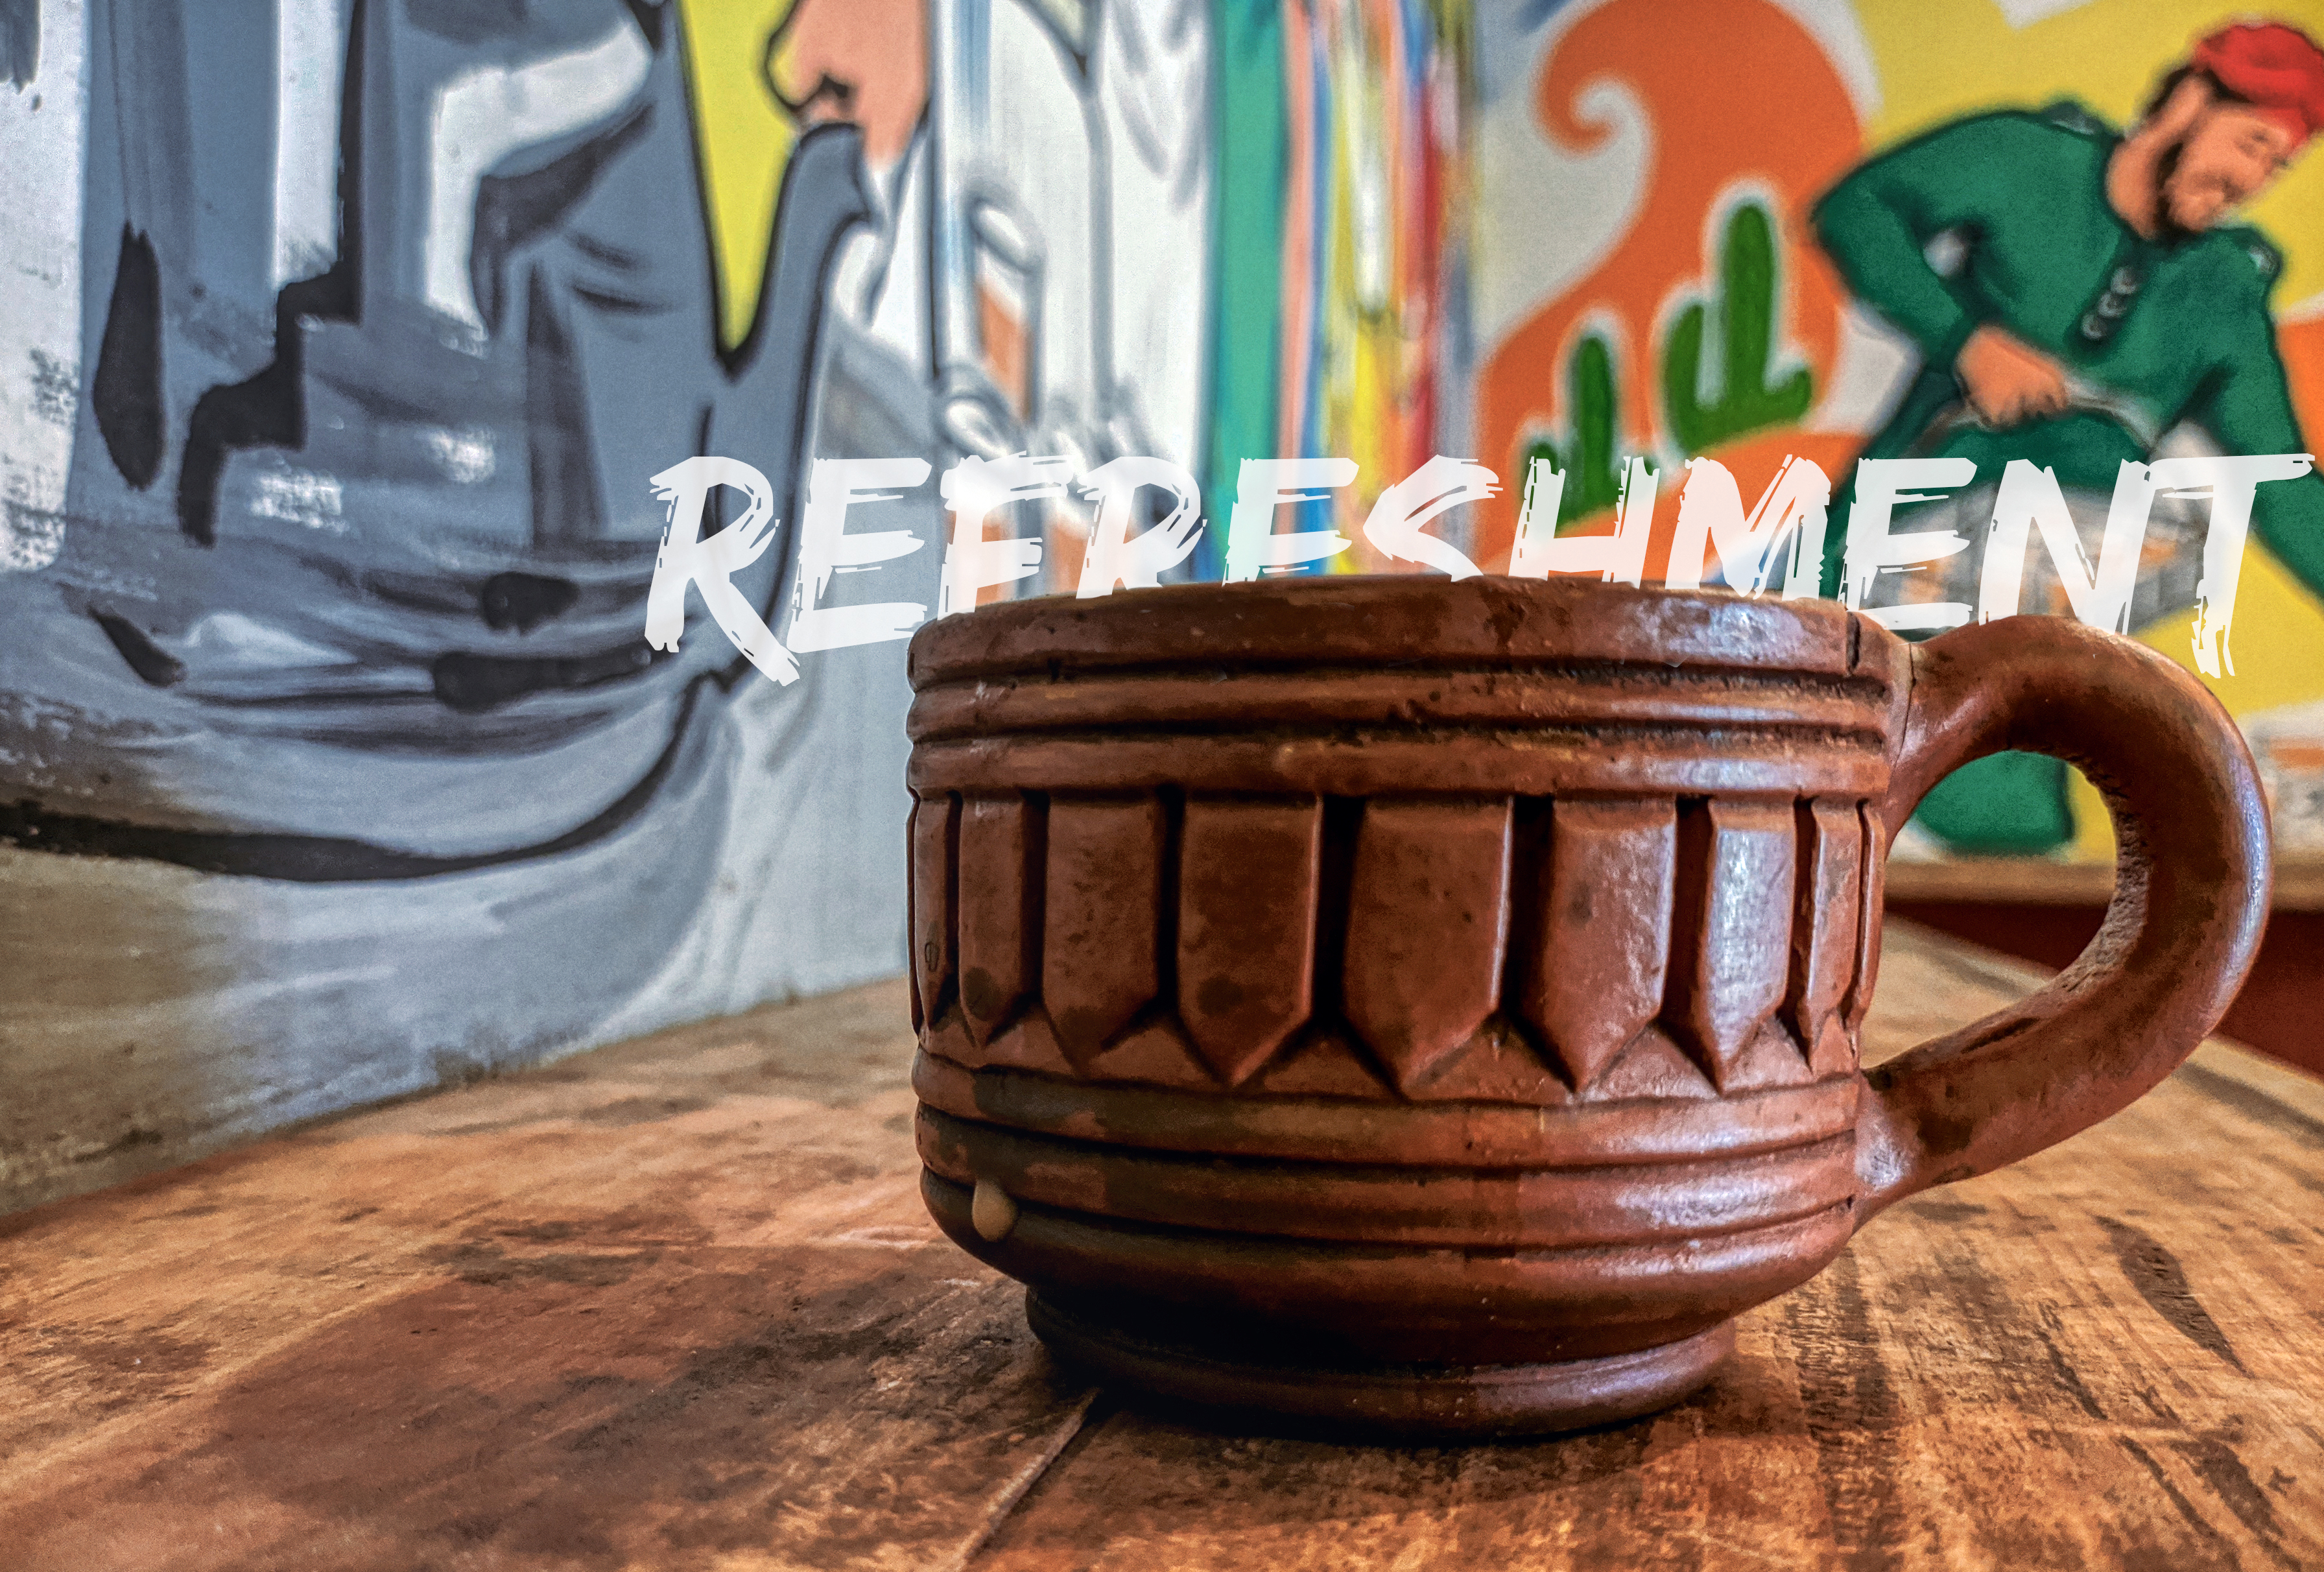
food, lifestyle, wood, serveware, graffiti, dishware, cap, hardwood, drinkware, wood stain, art, pottery, paint, mural, street art, earthenware, ceramic, mug, creative arts, cup, baseball cap, still life photography, varnish, porcelain, craft, plywood, painting, wood flooring